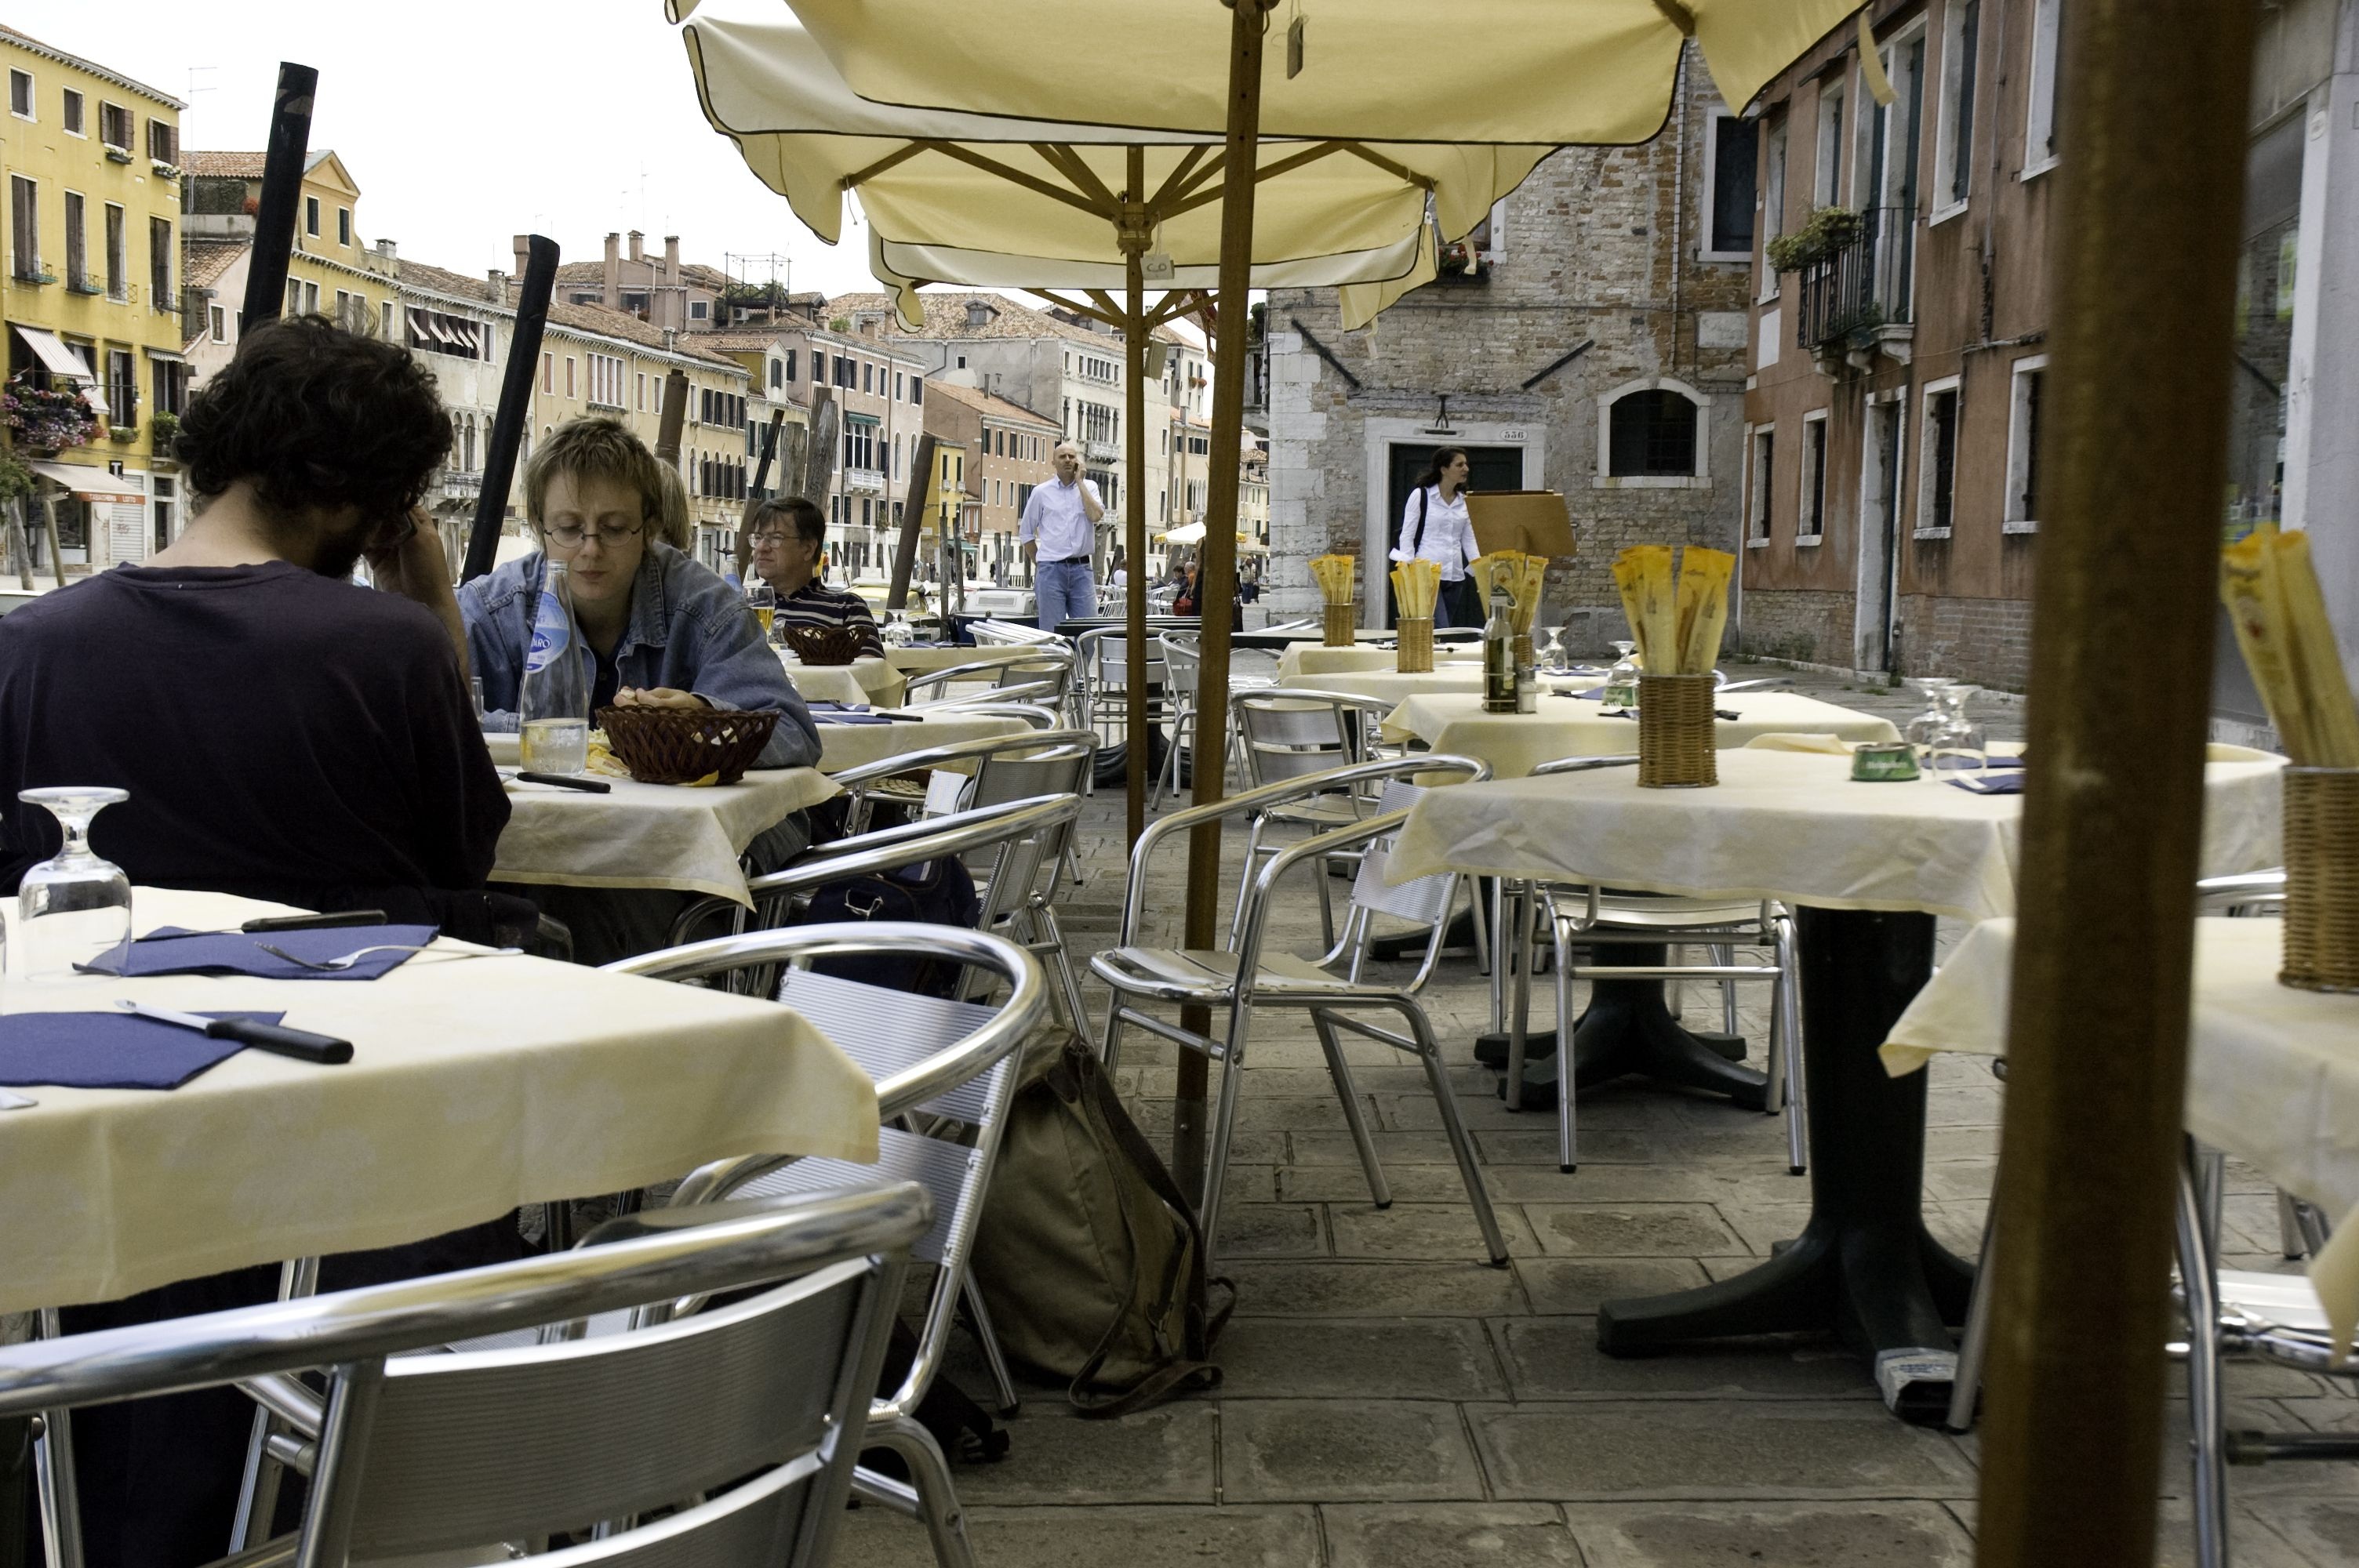
cafe, restaurant, travel, italy, venice, tourism, terrace